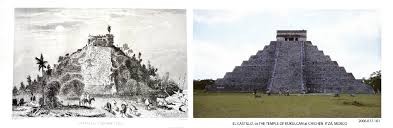
Landmark: Chichen Itza